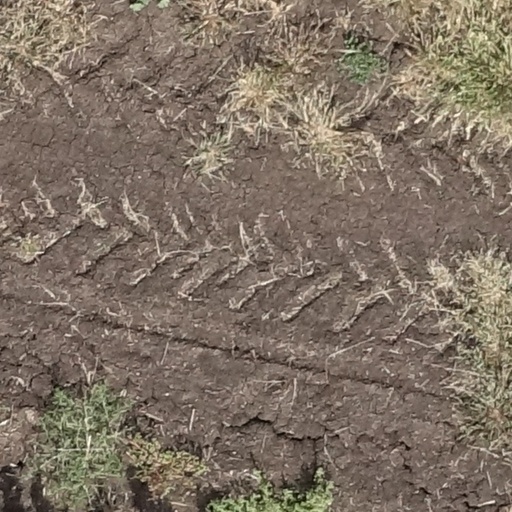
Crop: sorghum